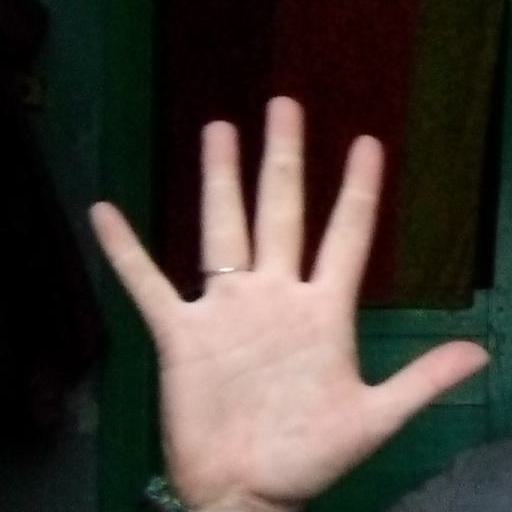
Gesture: palm